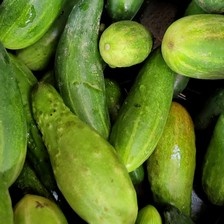
Label: cucumber